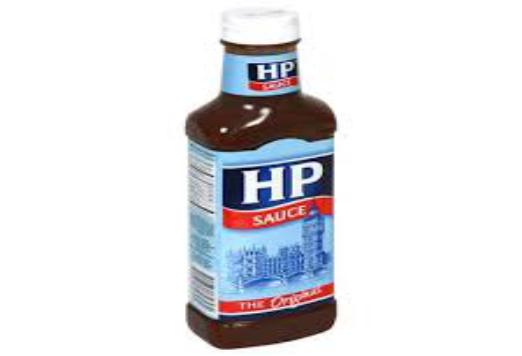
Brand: HP Sauce
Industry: Food